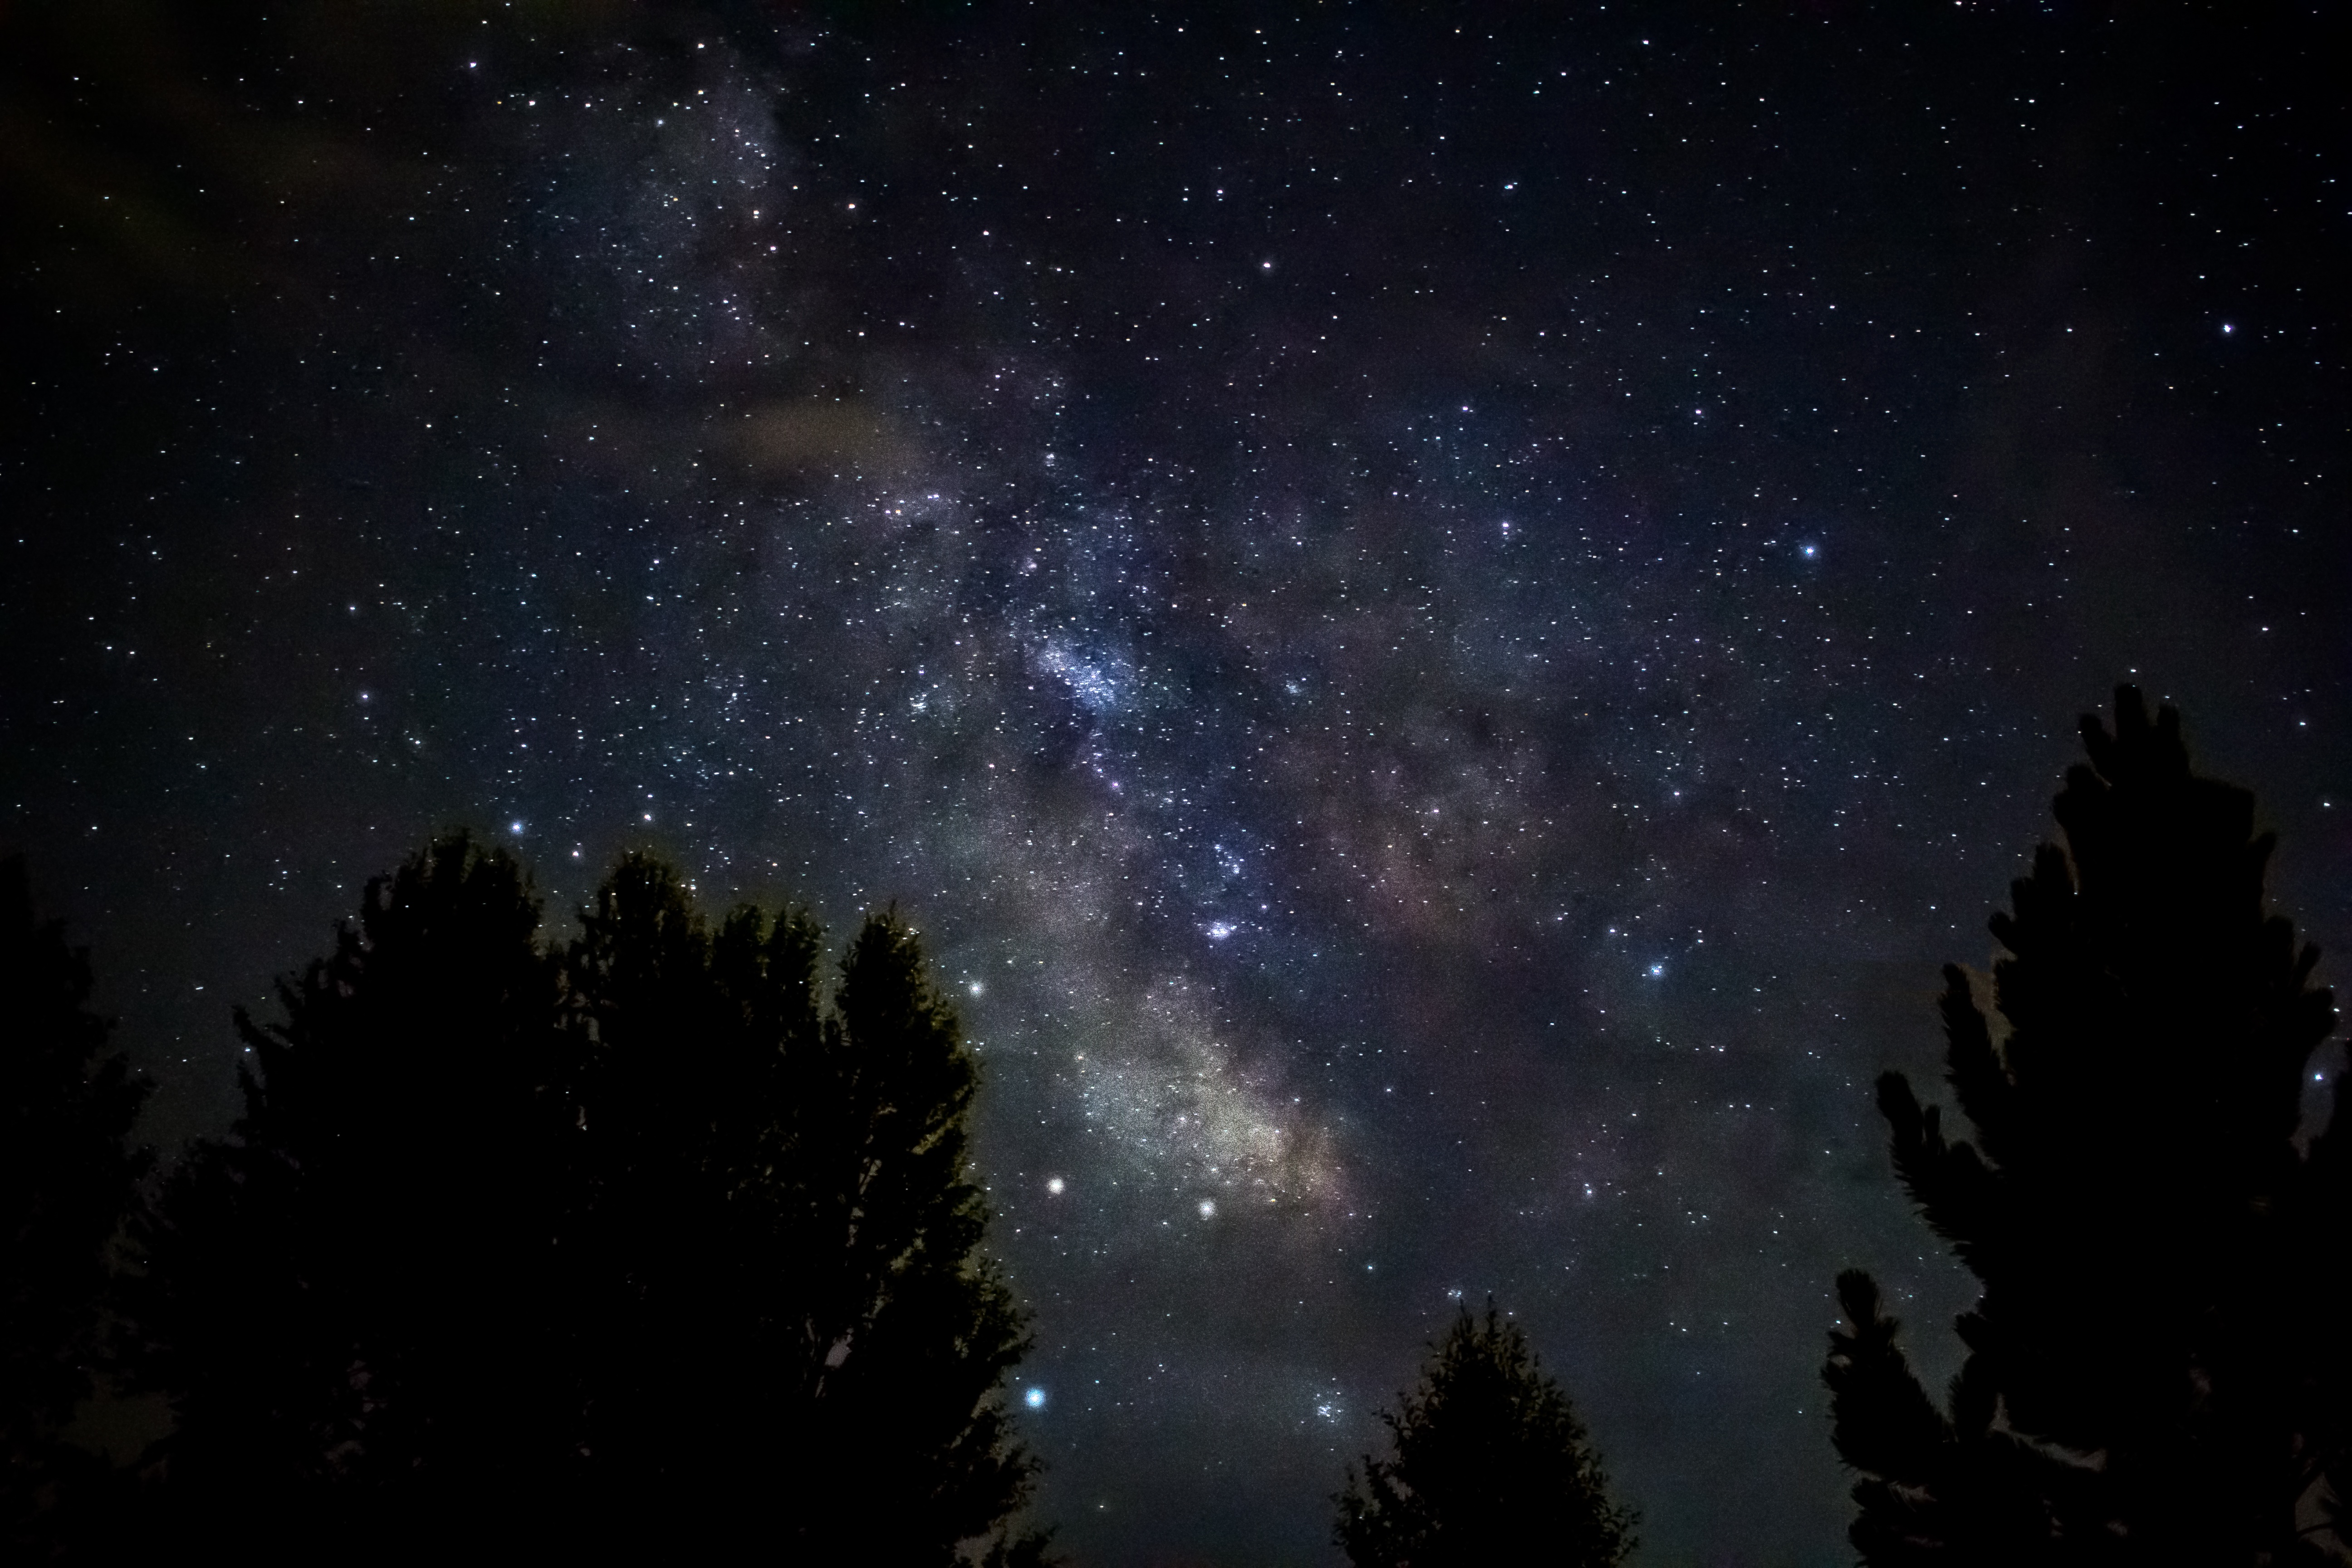
sky, night, star, milky way, atmosphere, space, darkness, galaxy, nebula, outer space, astronomy, midnight, astronomical object, spiral galaxy